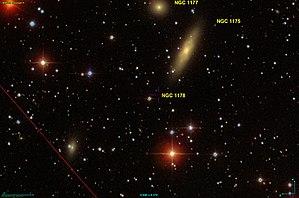
Image créée à l'aide du logiciel Aladin Sky Atlas du Centre de Données astronomiques de Strasbourg et des données de SDSS (Sloan Digital Sky Survey).
NGC 1178 est une étoile située dans la constellation de Persée.